Dihydrofolate reductase

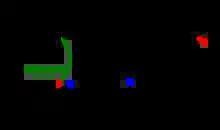
The reduction of dihydrofolate to tetrahydrofolate catalyzed by DHFR

DHFR catalyzes the transfer of a hydride from NADPH to dihydrofolate with an accompanying protonation to produce tetrahydrofolate. In the end, dihydrofolate is reduced to tetrahydrofolate and NADPH is oxidized to NADP+. The high flexibility of Met20 and other loops near the active site play a role in promoting the release of the product, tetrahydrofolate. In particular the Met20 loop helps stabilize the nicotinamide ring of the NADPH to promote the transfer of the hydride from NADPH to dihydrofolate.